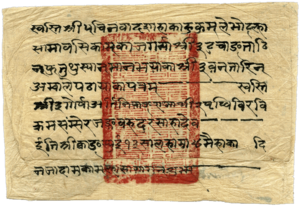
Un lettre de l'amban du Tibet, Wenshuo (文碩), résident impérial sous la dynastie Qing), à Khadga Shumsher Jung Bahadur Rana, gouverneur de Palpa, au Royaume du Népal, en 1887.